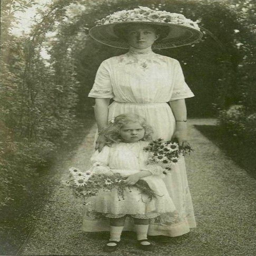
noble person as a child with her mother , ca .